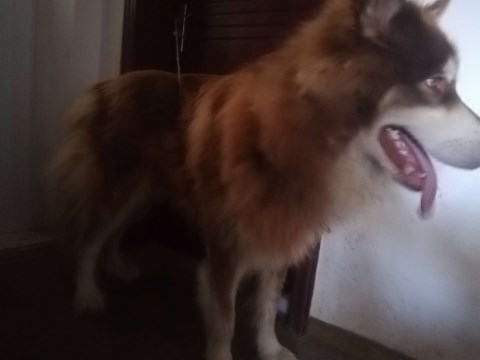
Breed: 1324-n000004-malamute